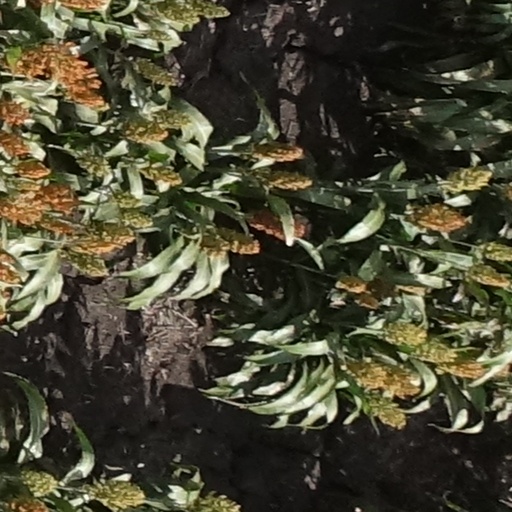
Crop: sorghum